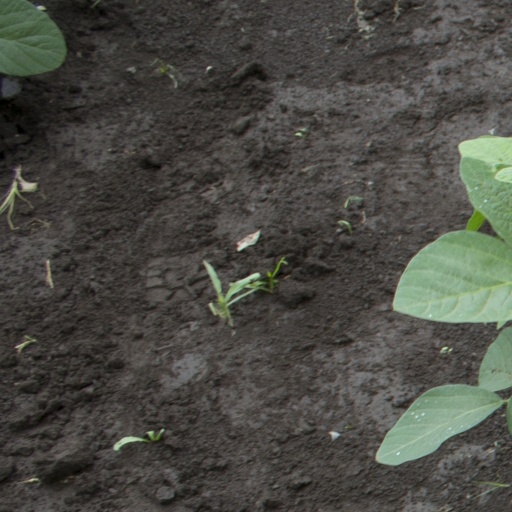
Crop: soybean